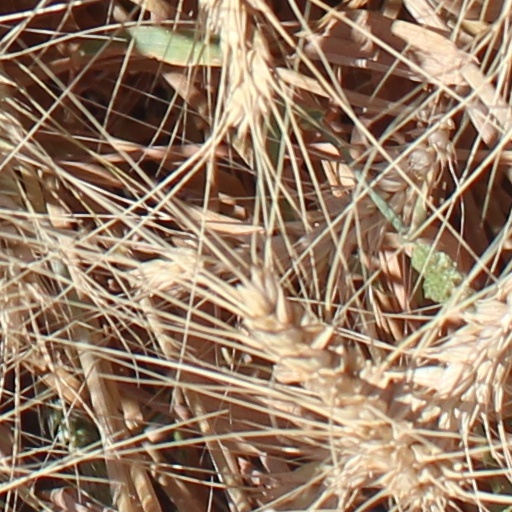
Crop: wheat